Asian Americans in arts and entertainment

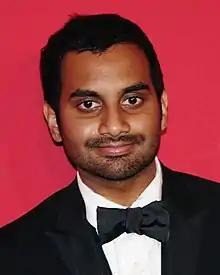
Aziz Ansari became the first Asian American actor to win a Golden Globe for acting in television.

Margaret Cho, stand-up comedian and actress, had a leading role in her own comedy series "All-American Girl" in the 1990s. Her character was a Korean-American (as is Cho), who struggled with her family and cultural issues in San Francisco. The series included other Asian American actors such as Amy Hill. Despite being groundbreaking in prime-time television, "All American Girl" was canceled after one season due to low ratings. After its run, due to the way it was handled and the pressures that were forced on her to conform to vague mainstream expectations to try to make the series a success, Cho suffered from drug and alcohol addiction and attempted suicide. Cho has since regained popularity and success from her 2000 one-woman show "I'm the One That I Want" and through her current involvement on "Drop Dead Diva" on Lifetime.